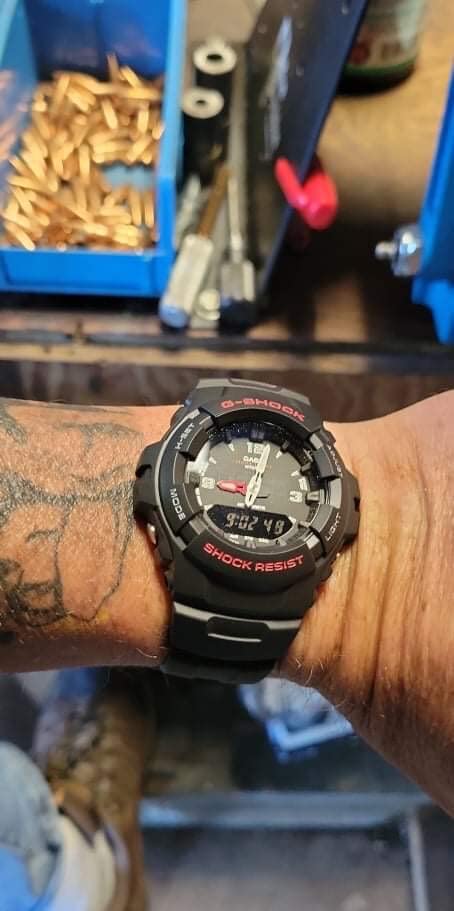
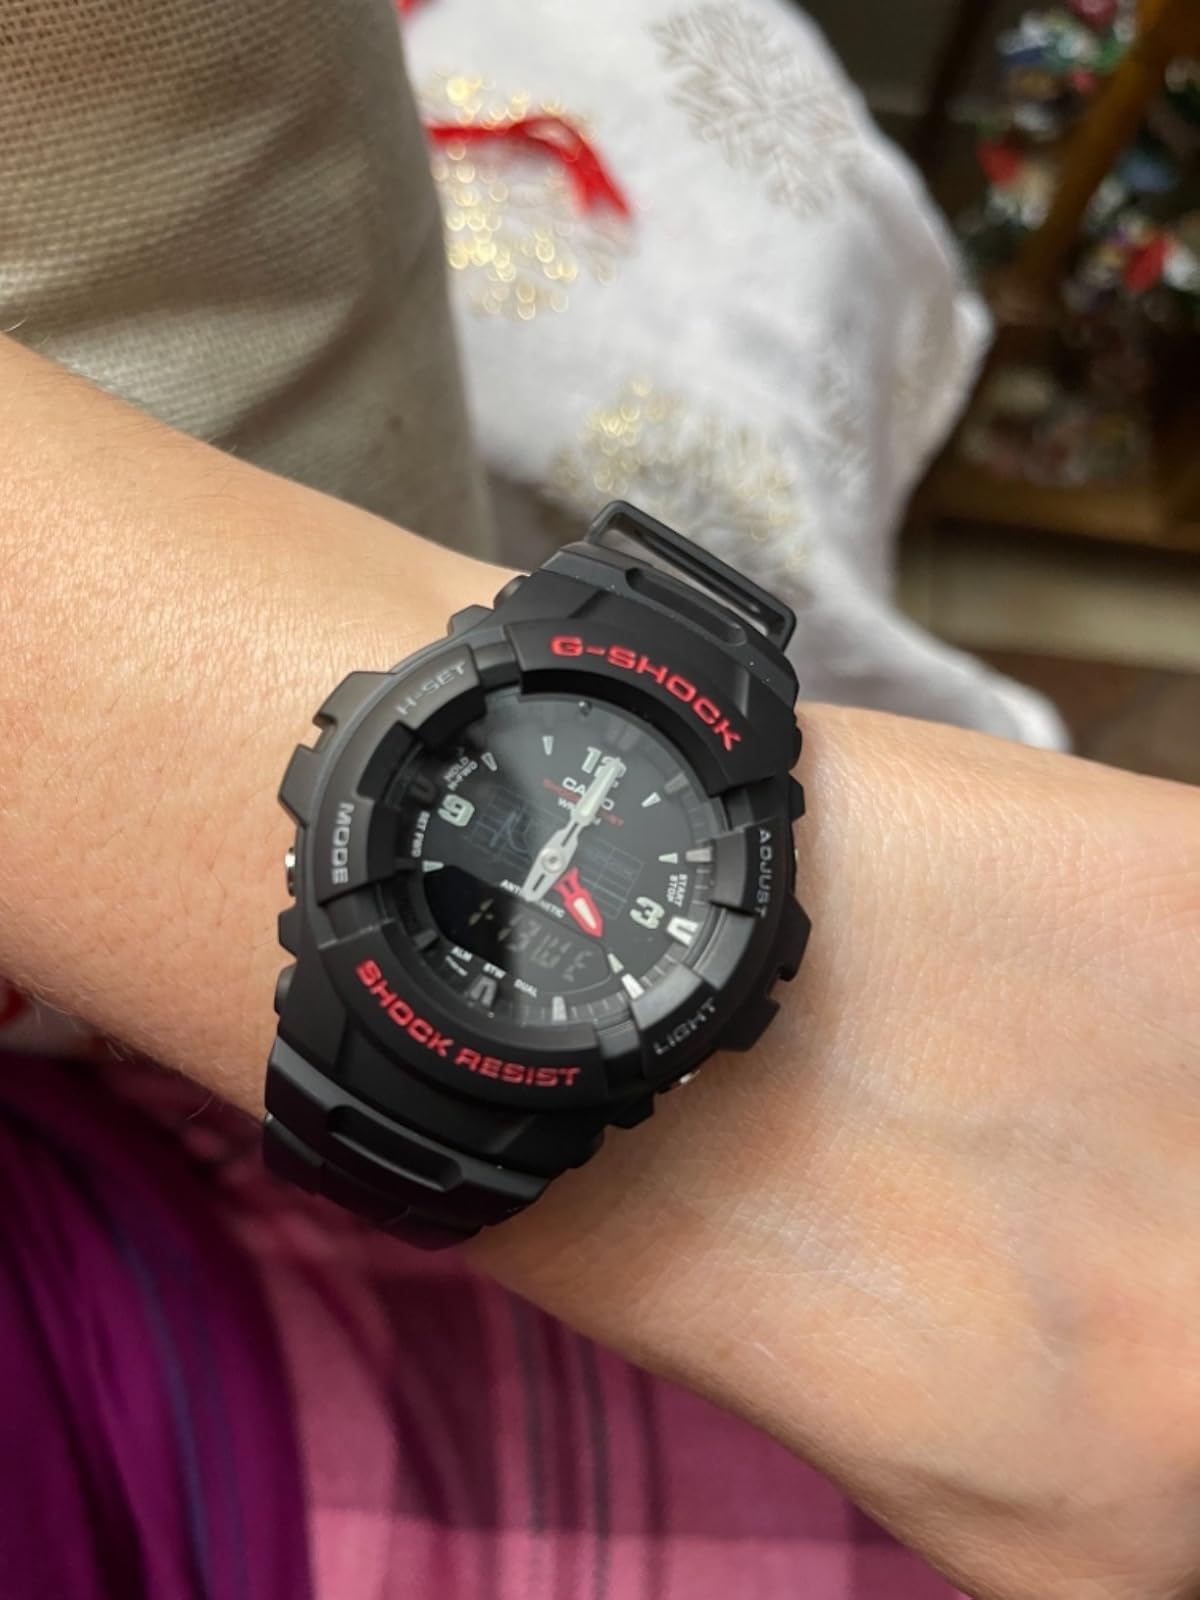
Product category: accessories_watch
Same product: yes